Saint-Luc, Switzerland

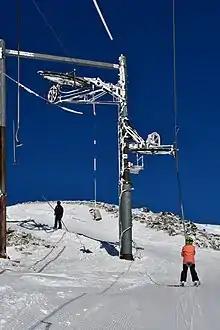
The Bella-Tola skilift permits skiers to access one of the highest and most beautiful panoramic views of the domain.

The resort started in 1959, with the ski lift Combettaz., which was subsequently replaced with a chairlift in 1964, constructed by GMD Müller. On the same occasion, it built the main lift of the station, Tignousa. Preceding these constructions, Chandolin had already built a Poma skilift in 1961, named Illhorn, which brought skiers from the village to the summit of the peak of the same name. In 1965, Müller built the "Par-di-Modzes" skilift, situated left of the Combettaz. Designated for young skiers, the skilift would be shut down in 2018. The following year, Poma built the "Foret" skilift, located left of the Par-di-Modzes skilift. Named after the forest it travelled through, the skilift suffered many renovations and enlargements before being replaced with a Poma chairlift in 2015. Two years later, the final Müller lift in Saint-Luc, the "Col des Ombrintzes", was put into service. No further constructions or renovations were effectuated until 1971, when Chandolin ordered Willy Bühler company to construct the Tsape chairlift (also known as La Remointse) and the Etables skilift. In 1973, to open access to the Bella-Tola sector, the ski lift Pas de Boeuf was put into action. With a route of over 2 kilometres long, it became the longest Poma installation in Switzerland. Apart from the renovations on the Foret skilift, Saint Luc - Chandolin waited for eight years before ordering the construction of their next installation in 1981, with the Cret de la Motte poma lift. Not a very interesting lift for skiers, it was put out of service and abandoned in 2012. The subsequent year, the Bela-Tolla skilift authorizes the access to the peak of the same name, which becomes the highest point of the resort. Although the peak's elevation is 3,025 metres, the skilift is only capable to arrive 60 metres lower. In 1985, the Ecole (literal translation of "School" in French) lift is put into action for young skiers of the "Ecole Suisse de Ski de Saint-Luc", and Saint Luc - Chandolin starts exploring a connection project between their two domains. In 1986, the Rotsé chairlift, built by Müller, permits for the first time skiers from Chandolin to access Saint-Luc by ski. To grant the return of Chandolin skiers onto Chandolin, the Col des Ombrintzes skilift is lengthened by Poma. Seven years later, in 1993, the Illhorn skilift is renovated and cut into two separate segments, as the previous lift was very difficult and especially long. The Illhorn I lift is a simply shortened version of the old lift, while Illhorn II is built from completely new materials by Poma. The following year, the Combettaz chairlift is replaced by Funiculaire St-Luc – Tignousa, a funicular built by Garaventa, which was supposed to promote "durable installations". At the same time, Poma builds a skilift, similar to the Ecole, in Chandolin, and is named Tsa. After that, no more installations were built, excluding the replacement of the Foret lift in 2015 and the shortening of the Rotse in 2020.